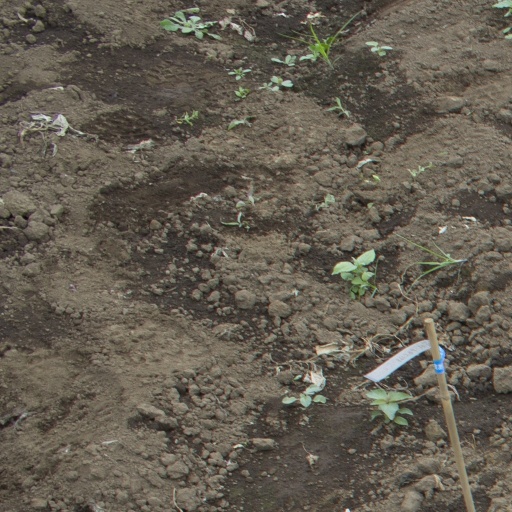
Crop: soybean